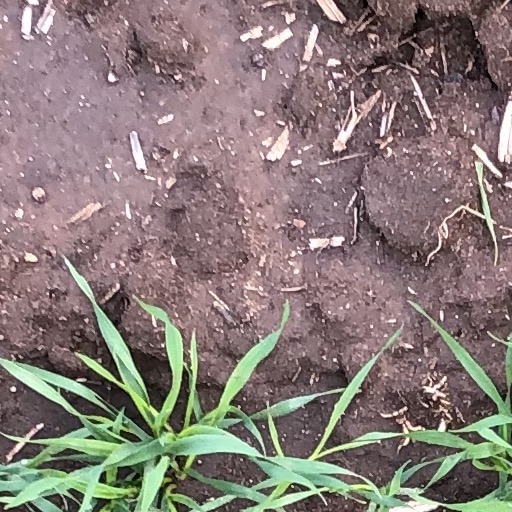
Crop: wheat